History of NBC

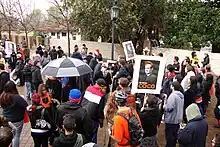
Supporters of Conan O'Brien's hosting duties at "The Tonight Show" stage a protest outside Universal Studios in Los Angeles

On V-E Day, May 8, 1945, WNBT broadcast several hours of news coverage and remotes from around New York City. This event was promoted in advance by NBC with a direct-mail card sent to television set owners in the New York area. At one point, a WNBT camera placed atop the marquee of the Hotel Astor panned the crowd below celebrating the end of the war in Europe. The vivid coverage was a prelude to television's rapid growth after the war ended.